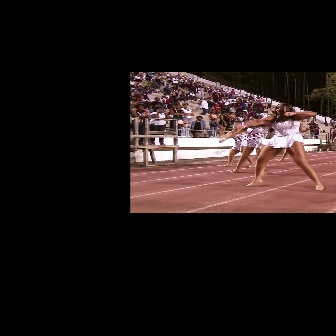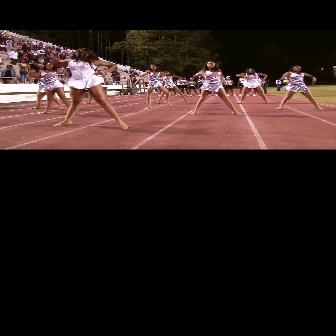
  Please identify the target specified by the bounding box [236,102,323,190] in the first image and locate it in the second image. Return the coordinates in [x_min,y_min,x_max,y_max] format.
Answer: [46,47,127,128]